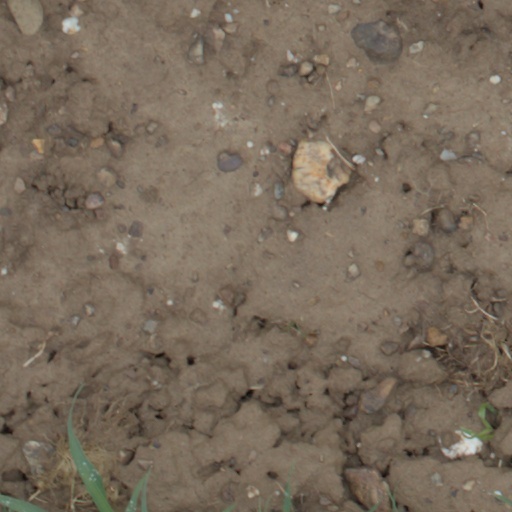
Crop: wheat